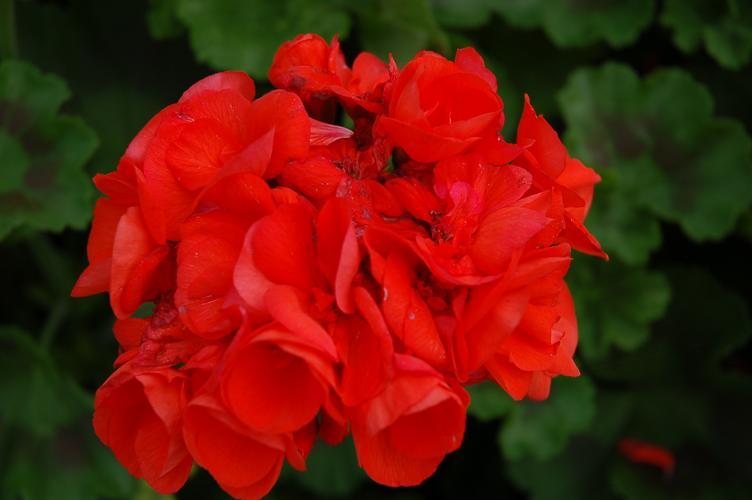
Label: geranium